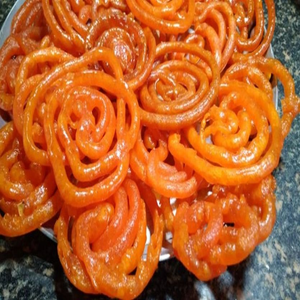
Dish: jalebi